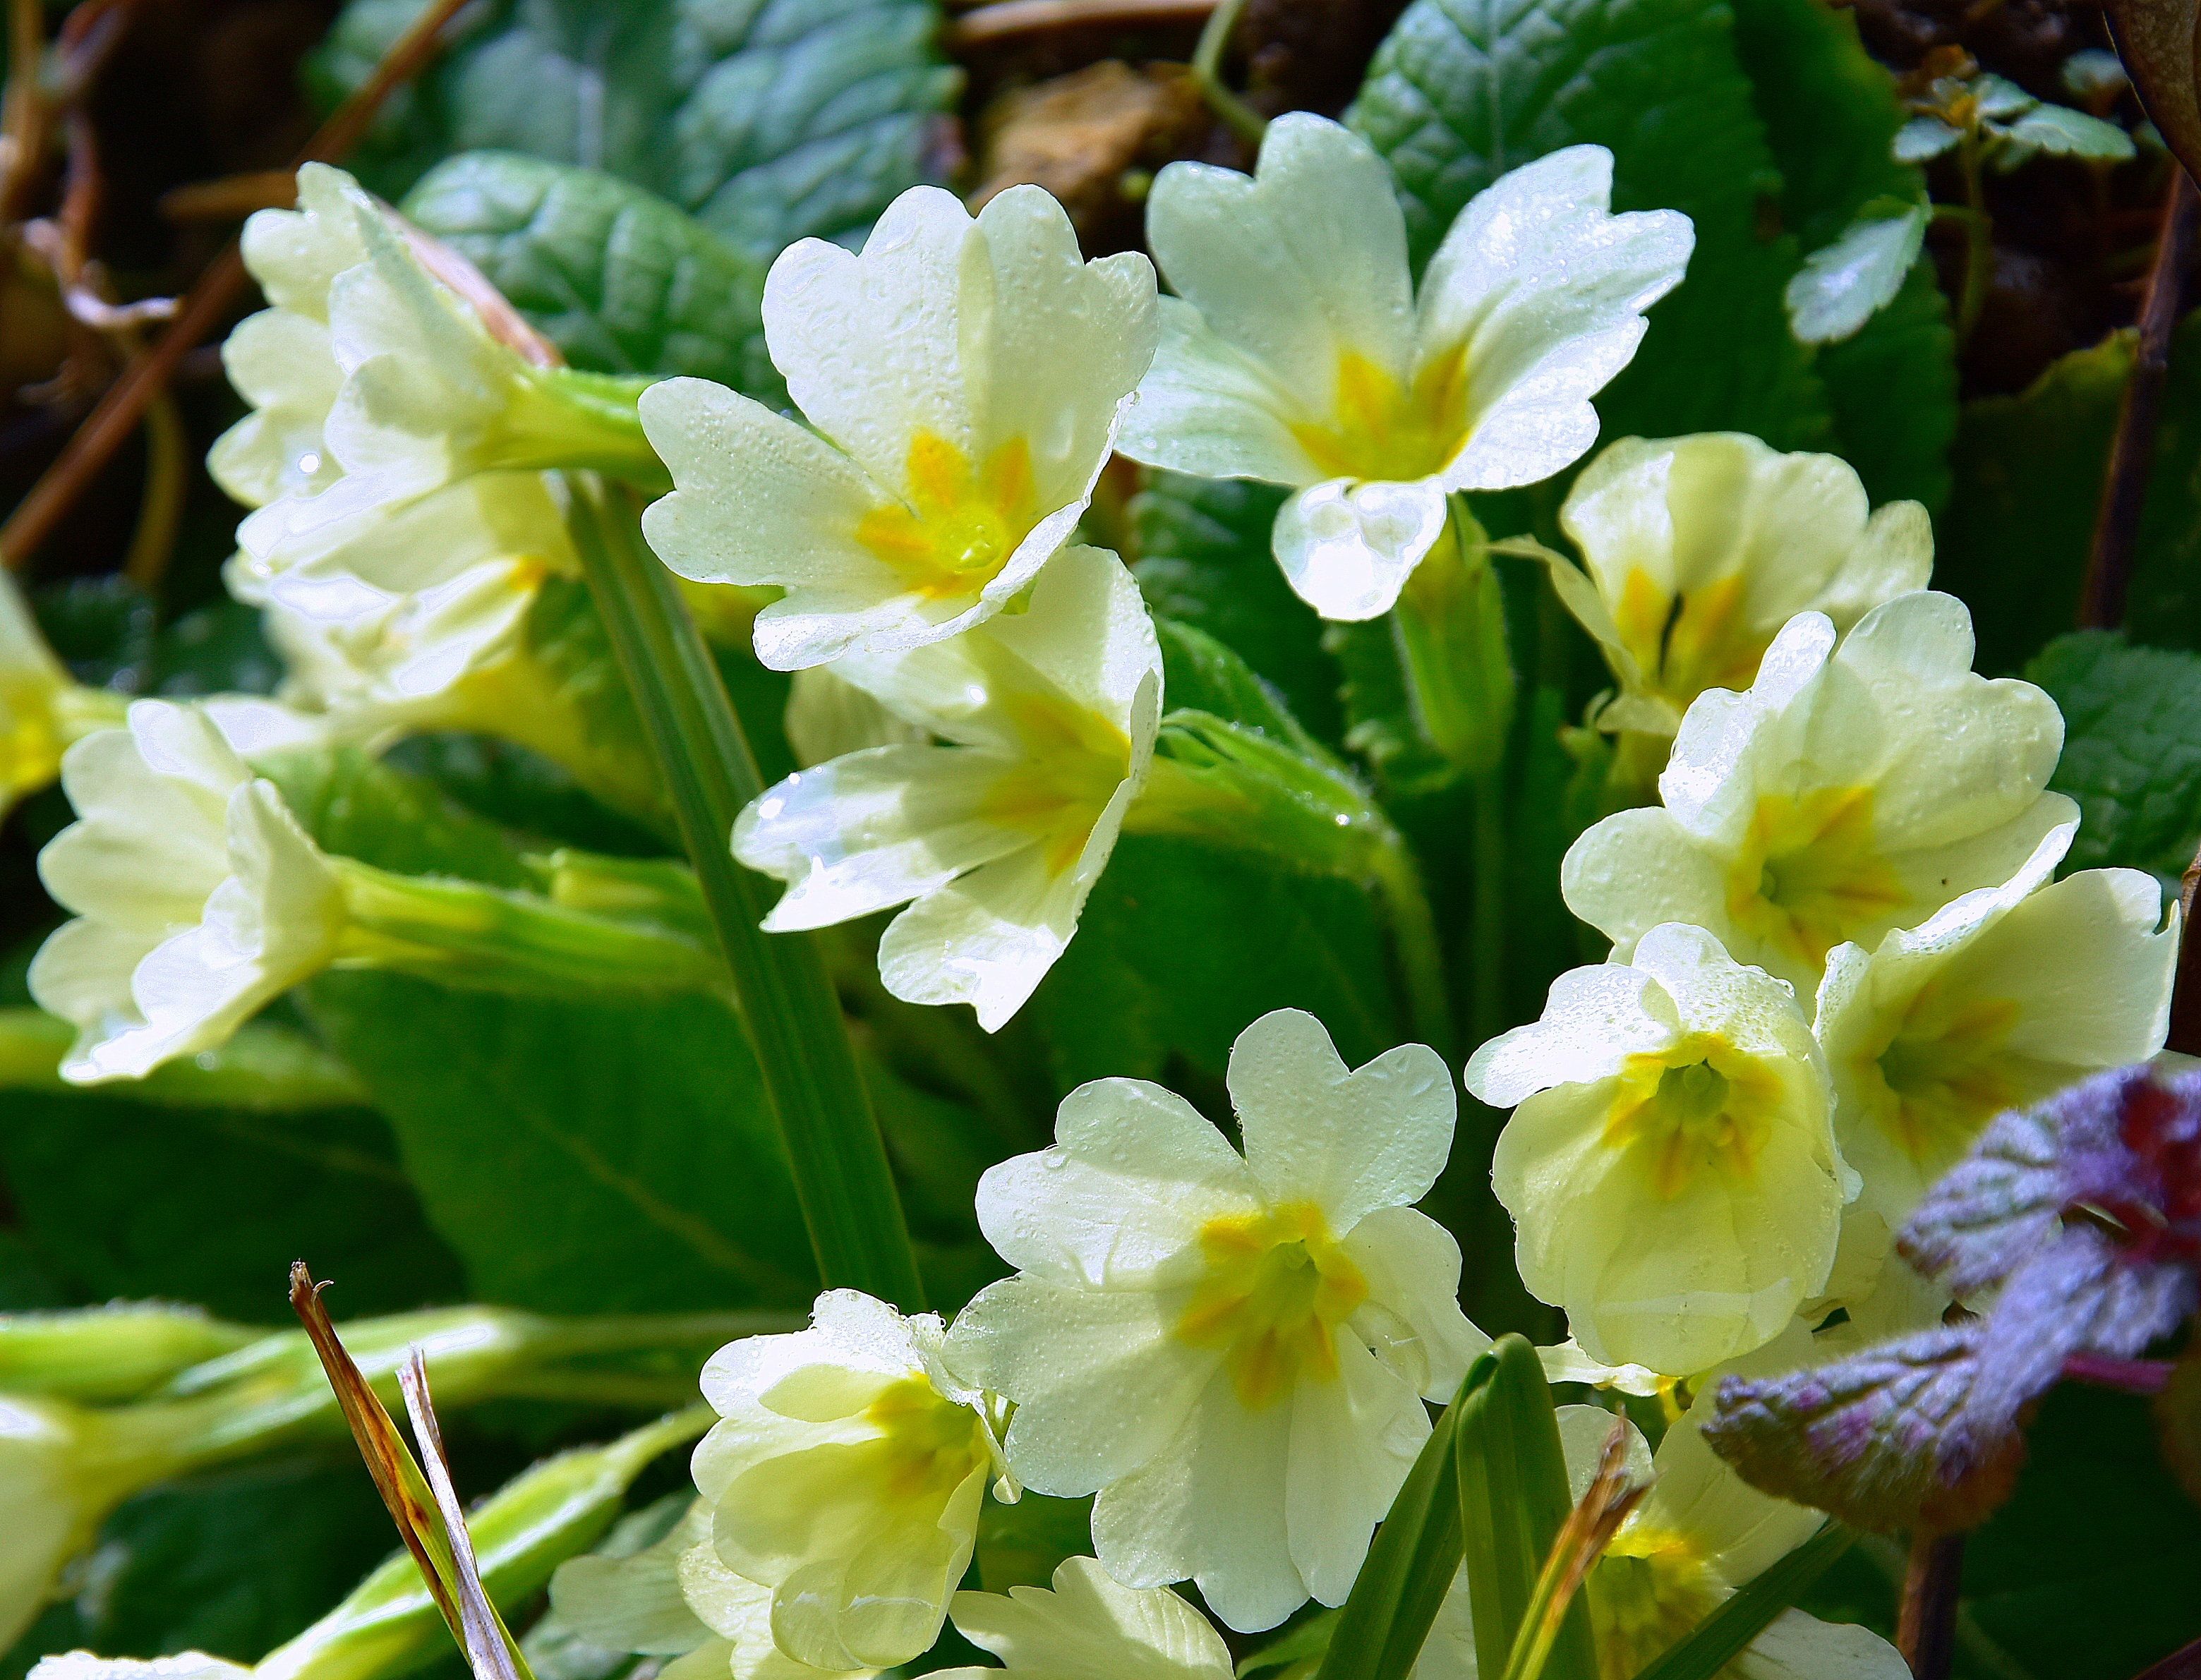
blossom, plant, flower, botany, yellow, flora, wildflower, primula, macro photography, flowering plant, land plant, violet family